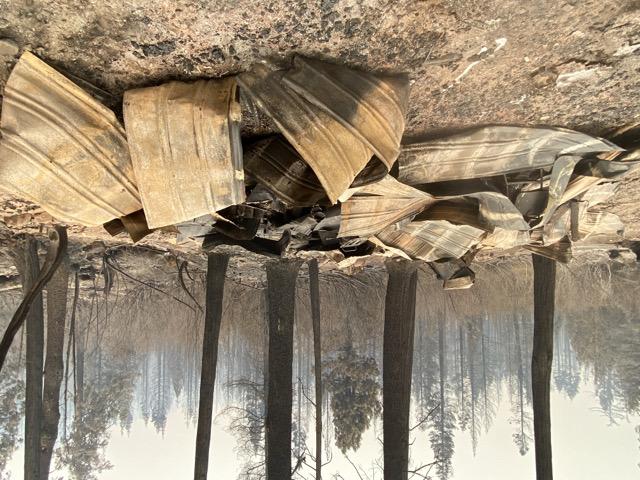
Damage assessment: destroyed